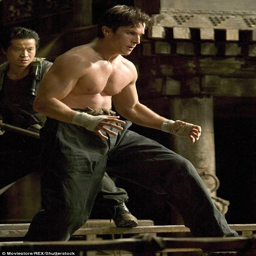
more bulked up : person put on muscle to play comic book characters in the film